German Film Award

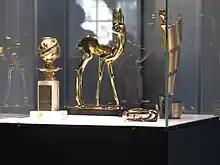
The Lola Award on the right as it is given out since 1999

In the first years the awards had numerous trophies that were handed out for different categories. Aside from the main categories for Best Picture, Director and Screenplay most others from the inaugural edition have been short lived such as "Film that promote democratic values" due to the constant change of the awards constitution in the early years. As a rule stated that awards would only be awarded for outstanding achievements, not every category had a winner each year. Over time, the award in the shape of a film tape became the most common trophy, either in gold or silver. The Golden Bowl became the highest honour for Best Picture, however due to not being handed out for more than 17 years, the award was abolished in 1996.